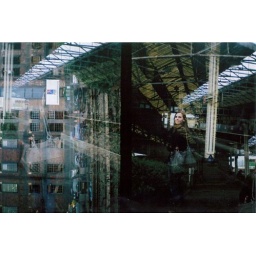
huddersfield train station and that building by it...